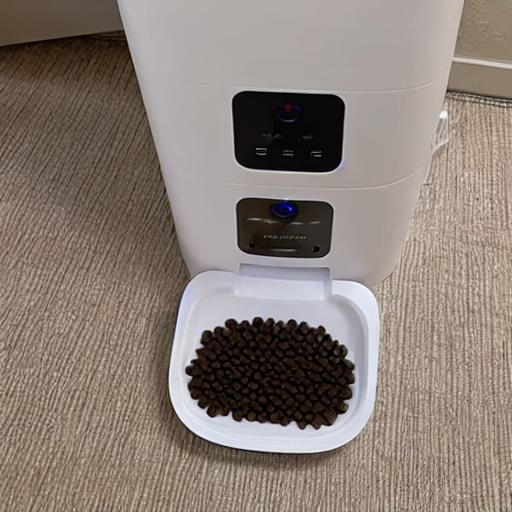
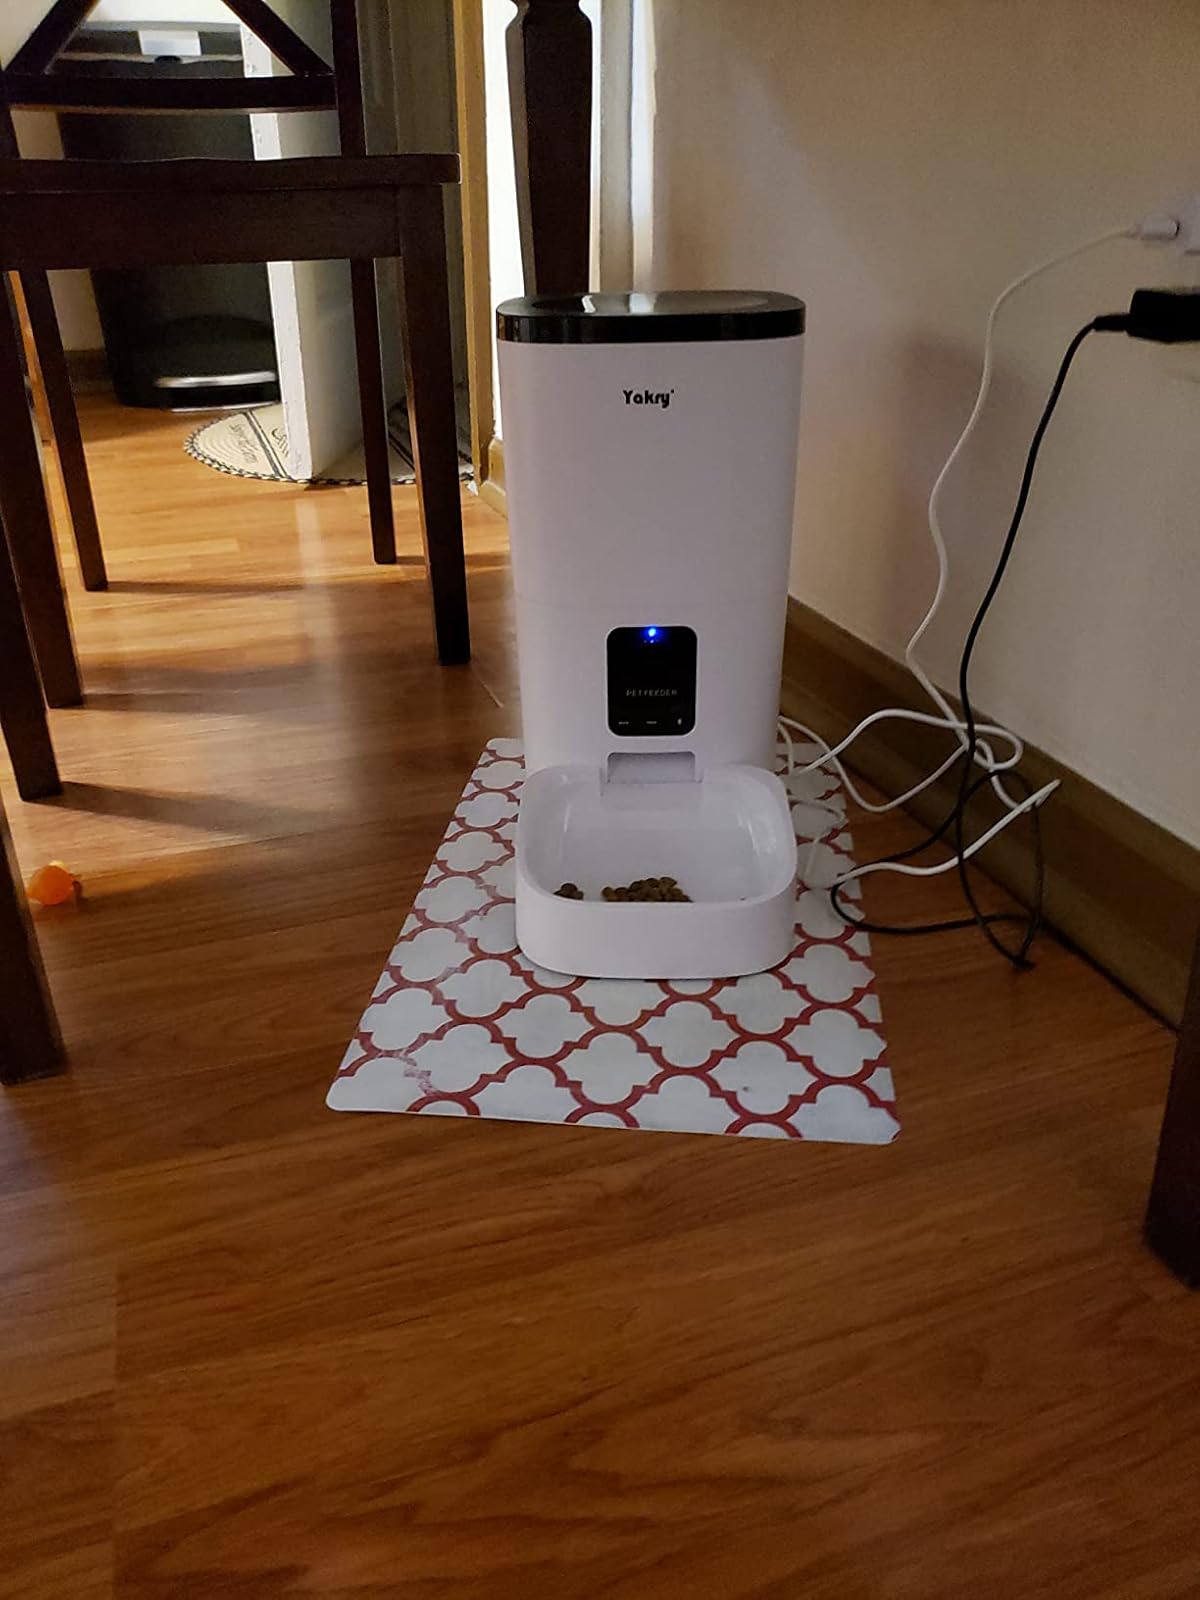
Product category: items_feeder
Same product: no